Damien Cox

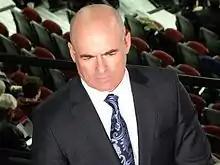
Damien Cox, 2014

Damien Cox (born August 23, 1961, in Hamilton, Ontario) is a Canadian journalist, broadcaster and author based in Toronto. Currently, he writes two columns a week for The Toronto Star, who he has written for since 1985, and was the co-host of Prime Time Sports with Bob McCown on Sportsnet The Fan 590. Cox also writes for Sportsnet.ca on hockey. He has covered the NHL and the Toronto Maple Leafs as a reporter and columnist for over 28 years, as well as the 1998, 2002, 2006 and 2010 Winter Olympics, and many other international hockey events.